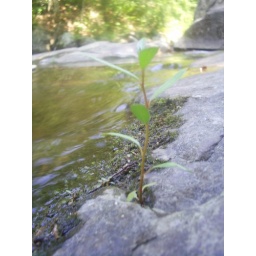
The flower grown in the rock (Ostreshka river in Aprilci, Bulgaria)